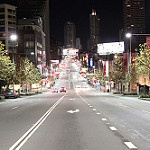
Label: street